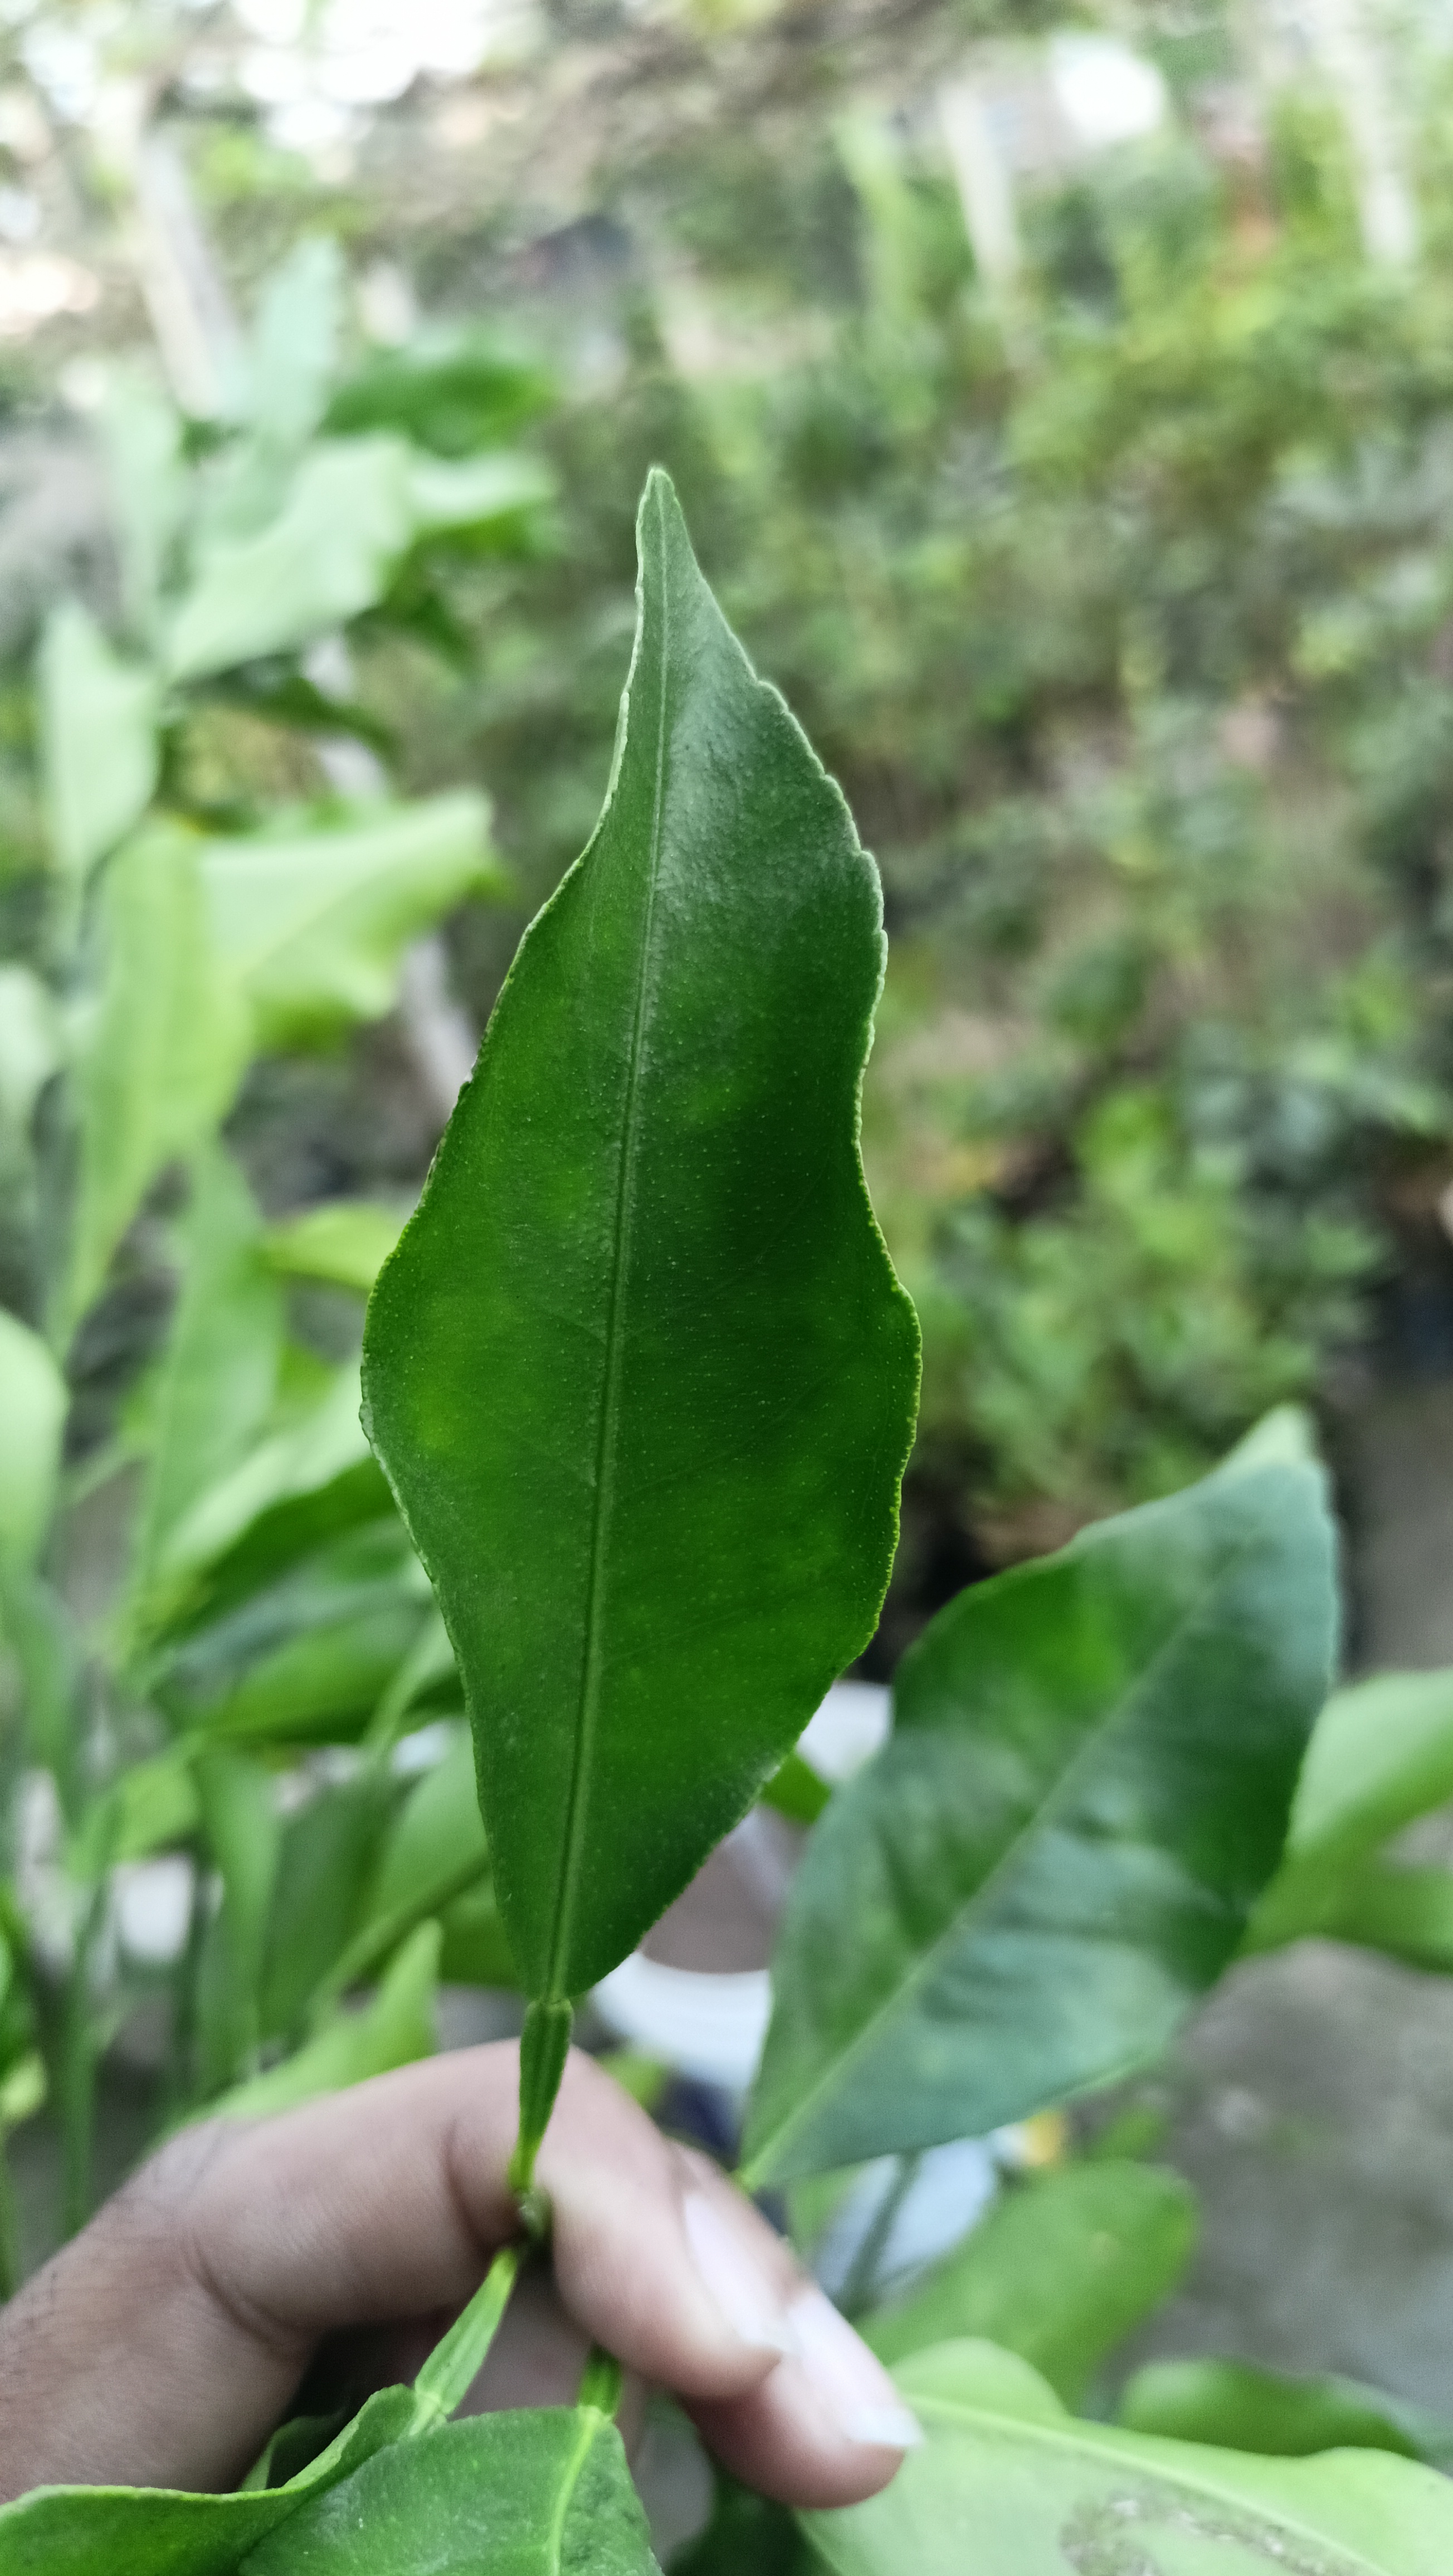
Mandarin leaf variety: Darjeling